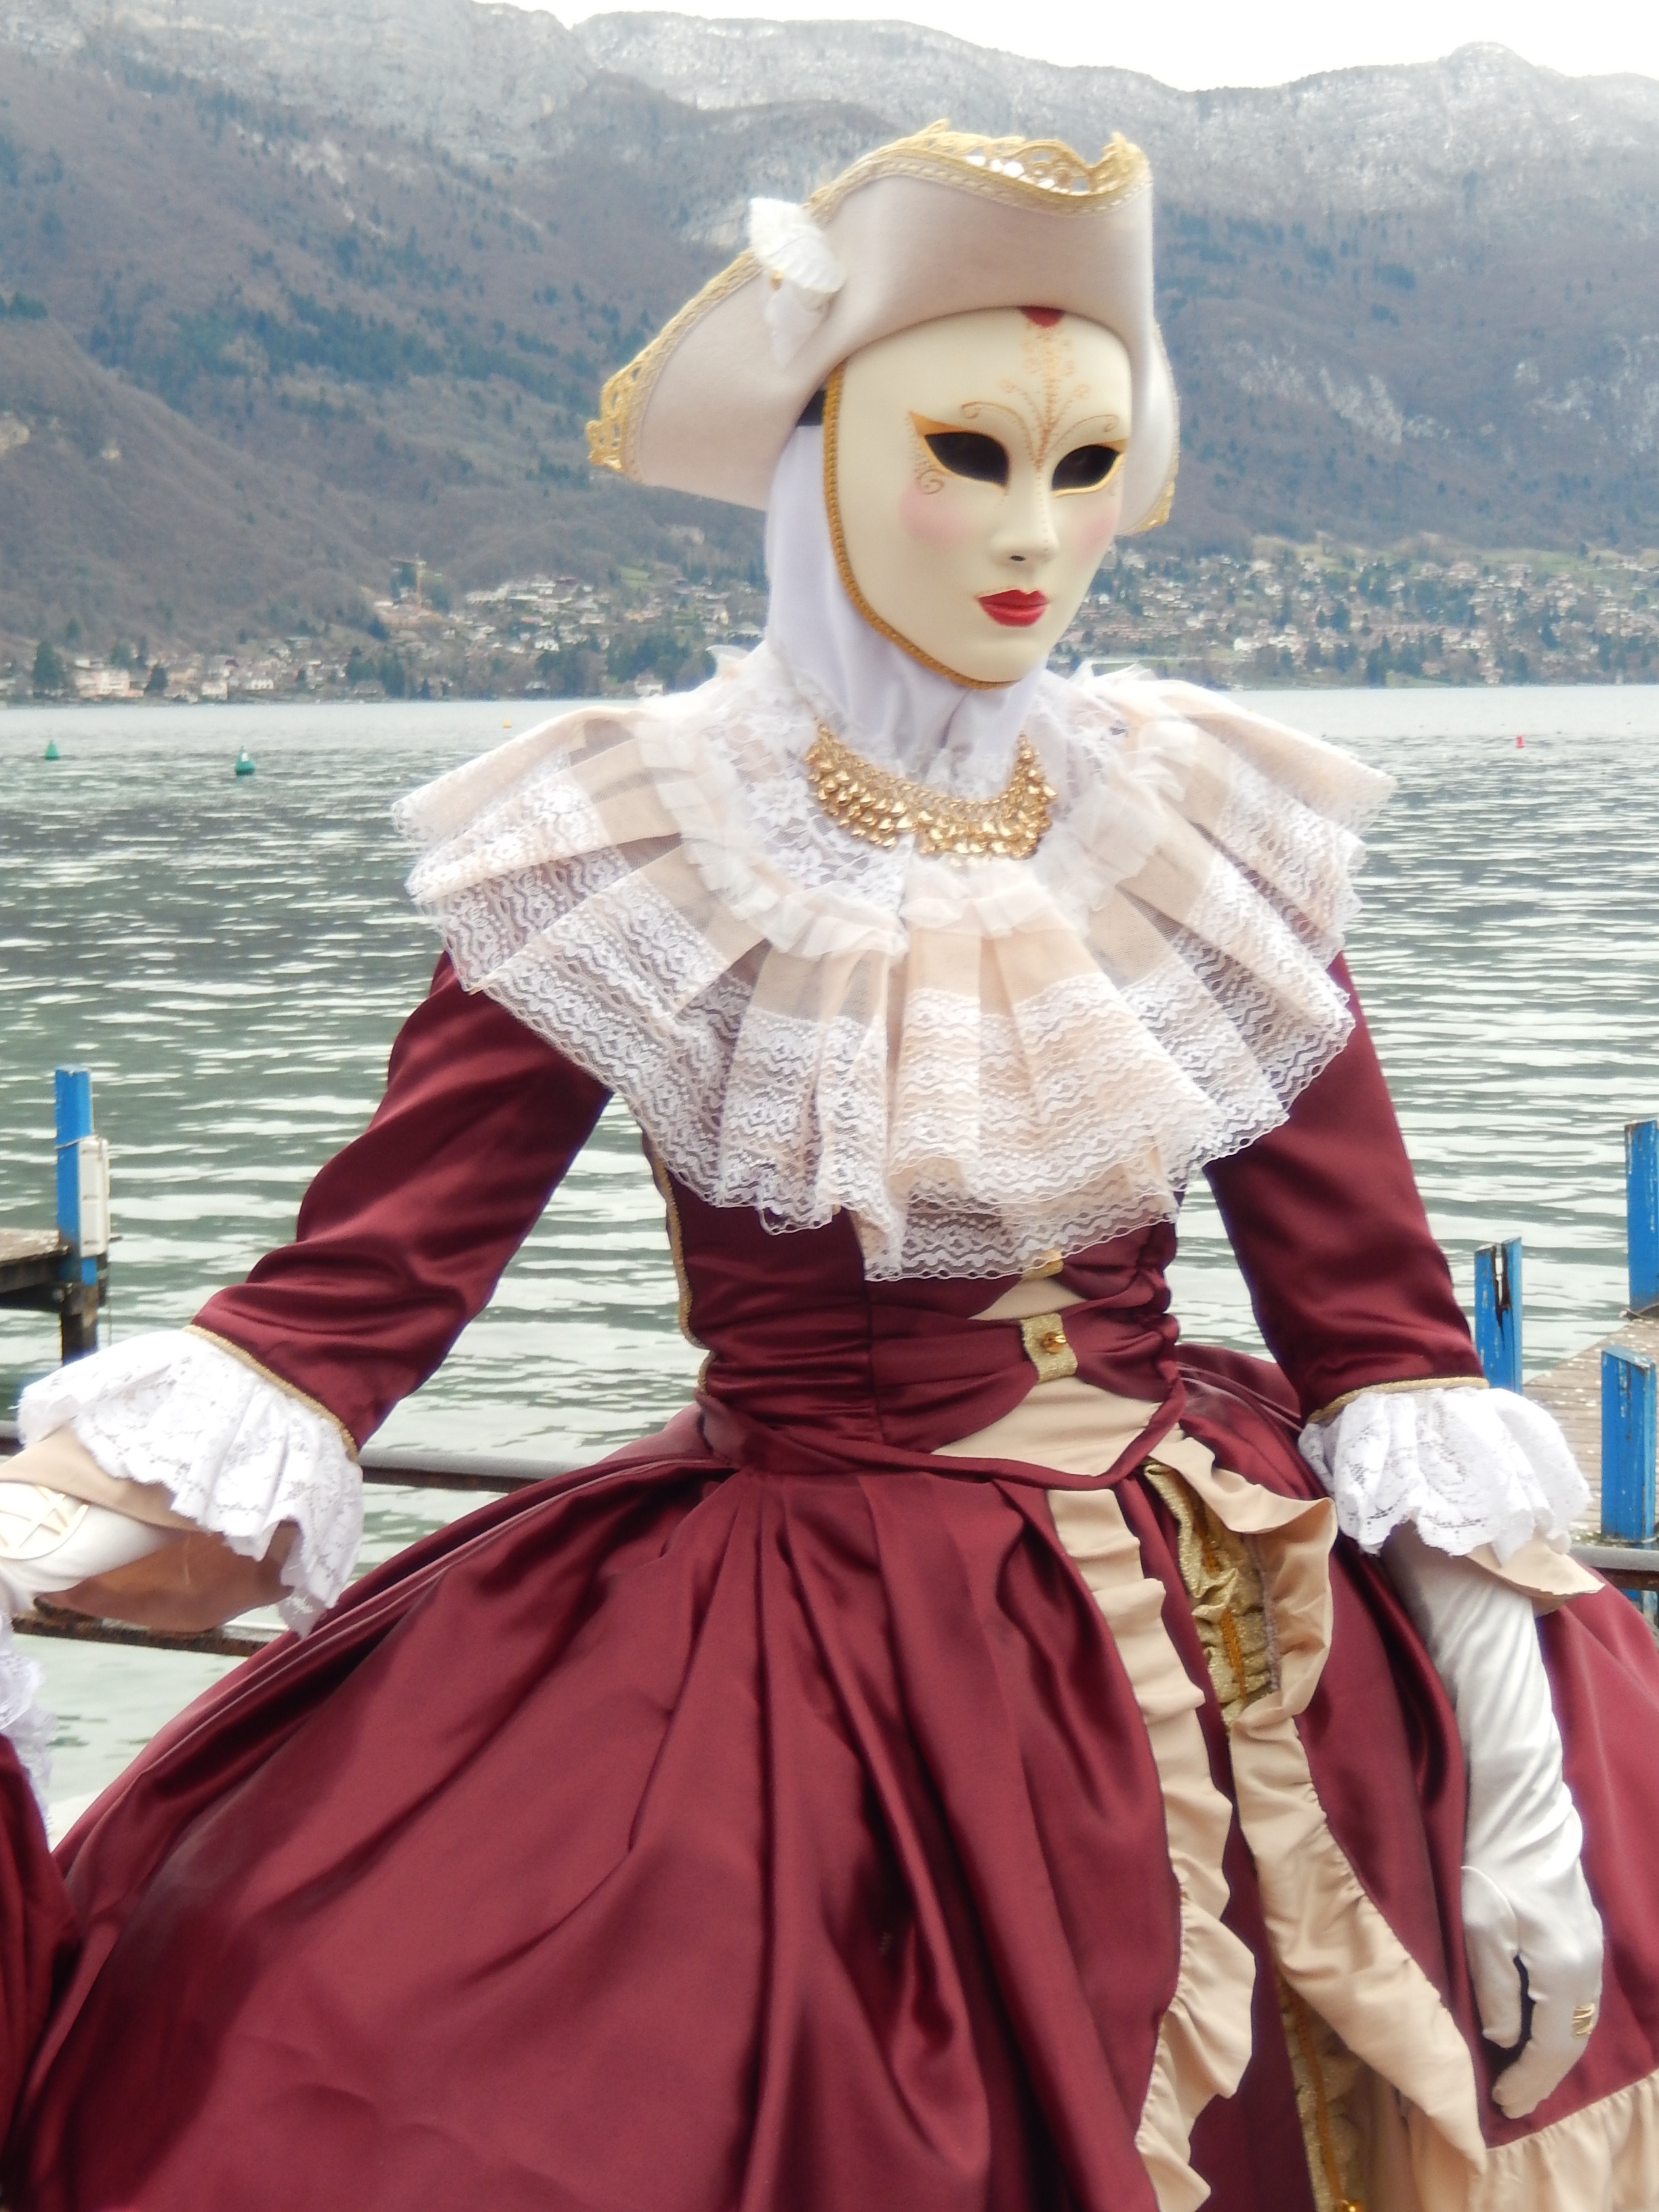
clothing, toy, doll, festival, mask, dress, disguise, costume, gown, carnival annecy